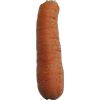
Label: carrot